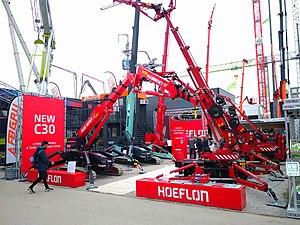
Un exposant de mini-grue sur l'edition de Avril 2019
Le salon bauma est le plus grand salon mondial du BTP. L'orthographe officielle du nom du salon est bauma. Ce salon spécialisé ouvert au grand public a lieu tous les trois ans au nouveau Parc des Expositions de Munich et dure sept jours.